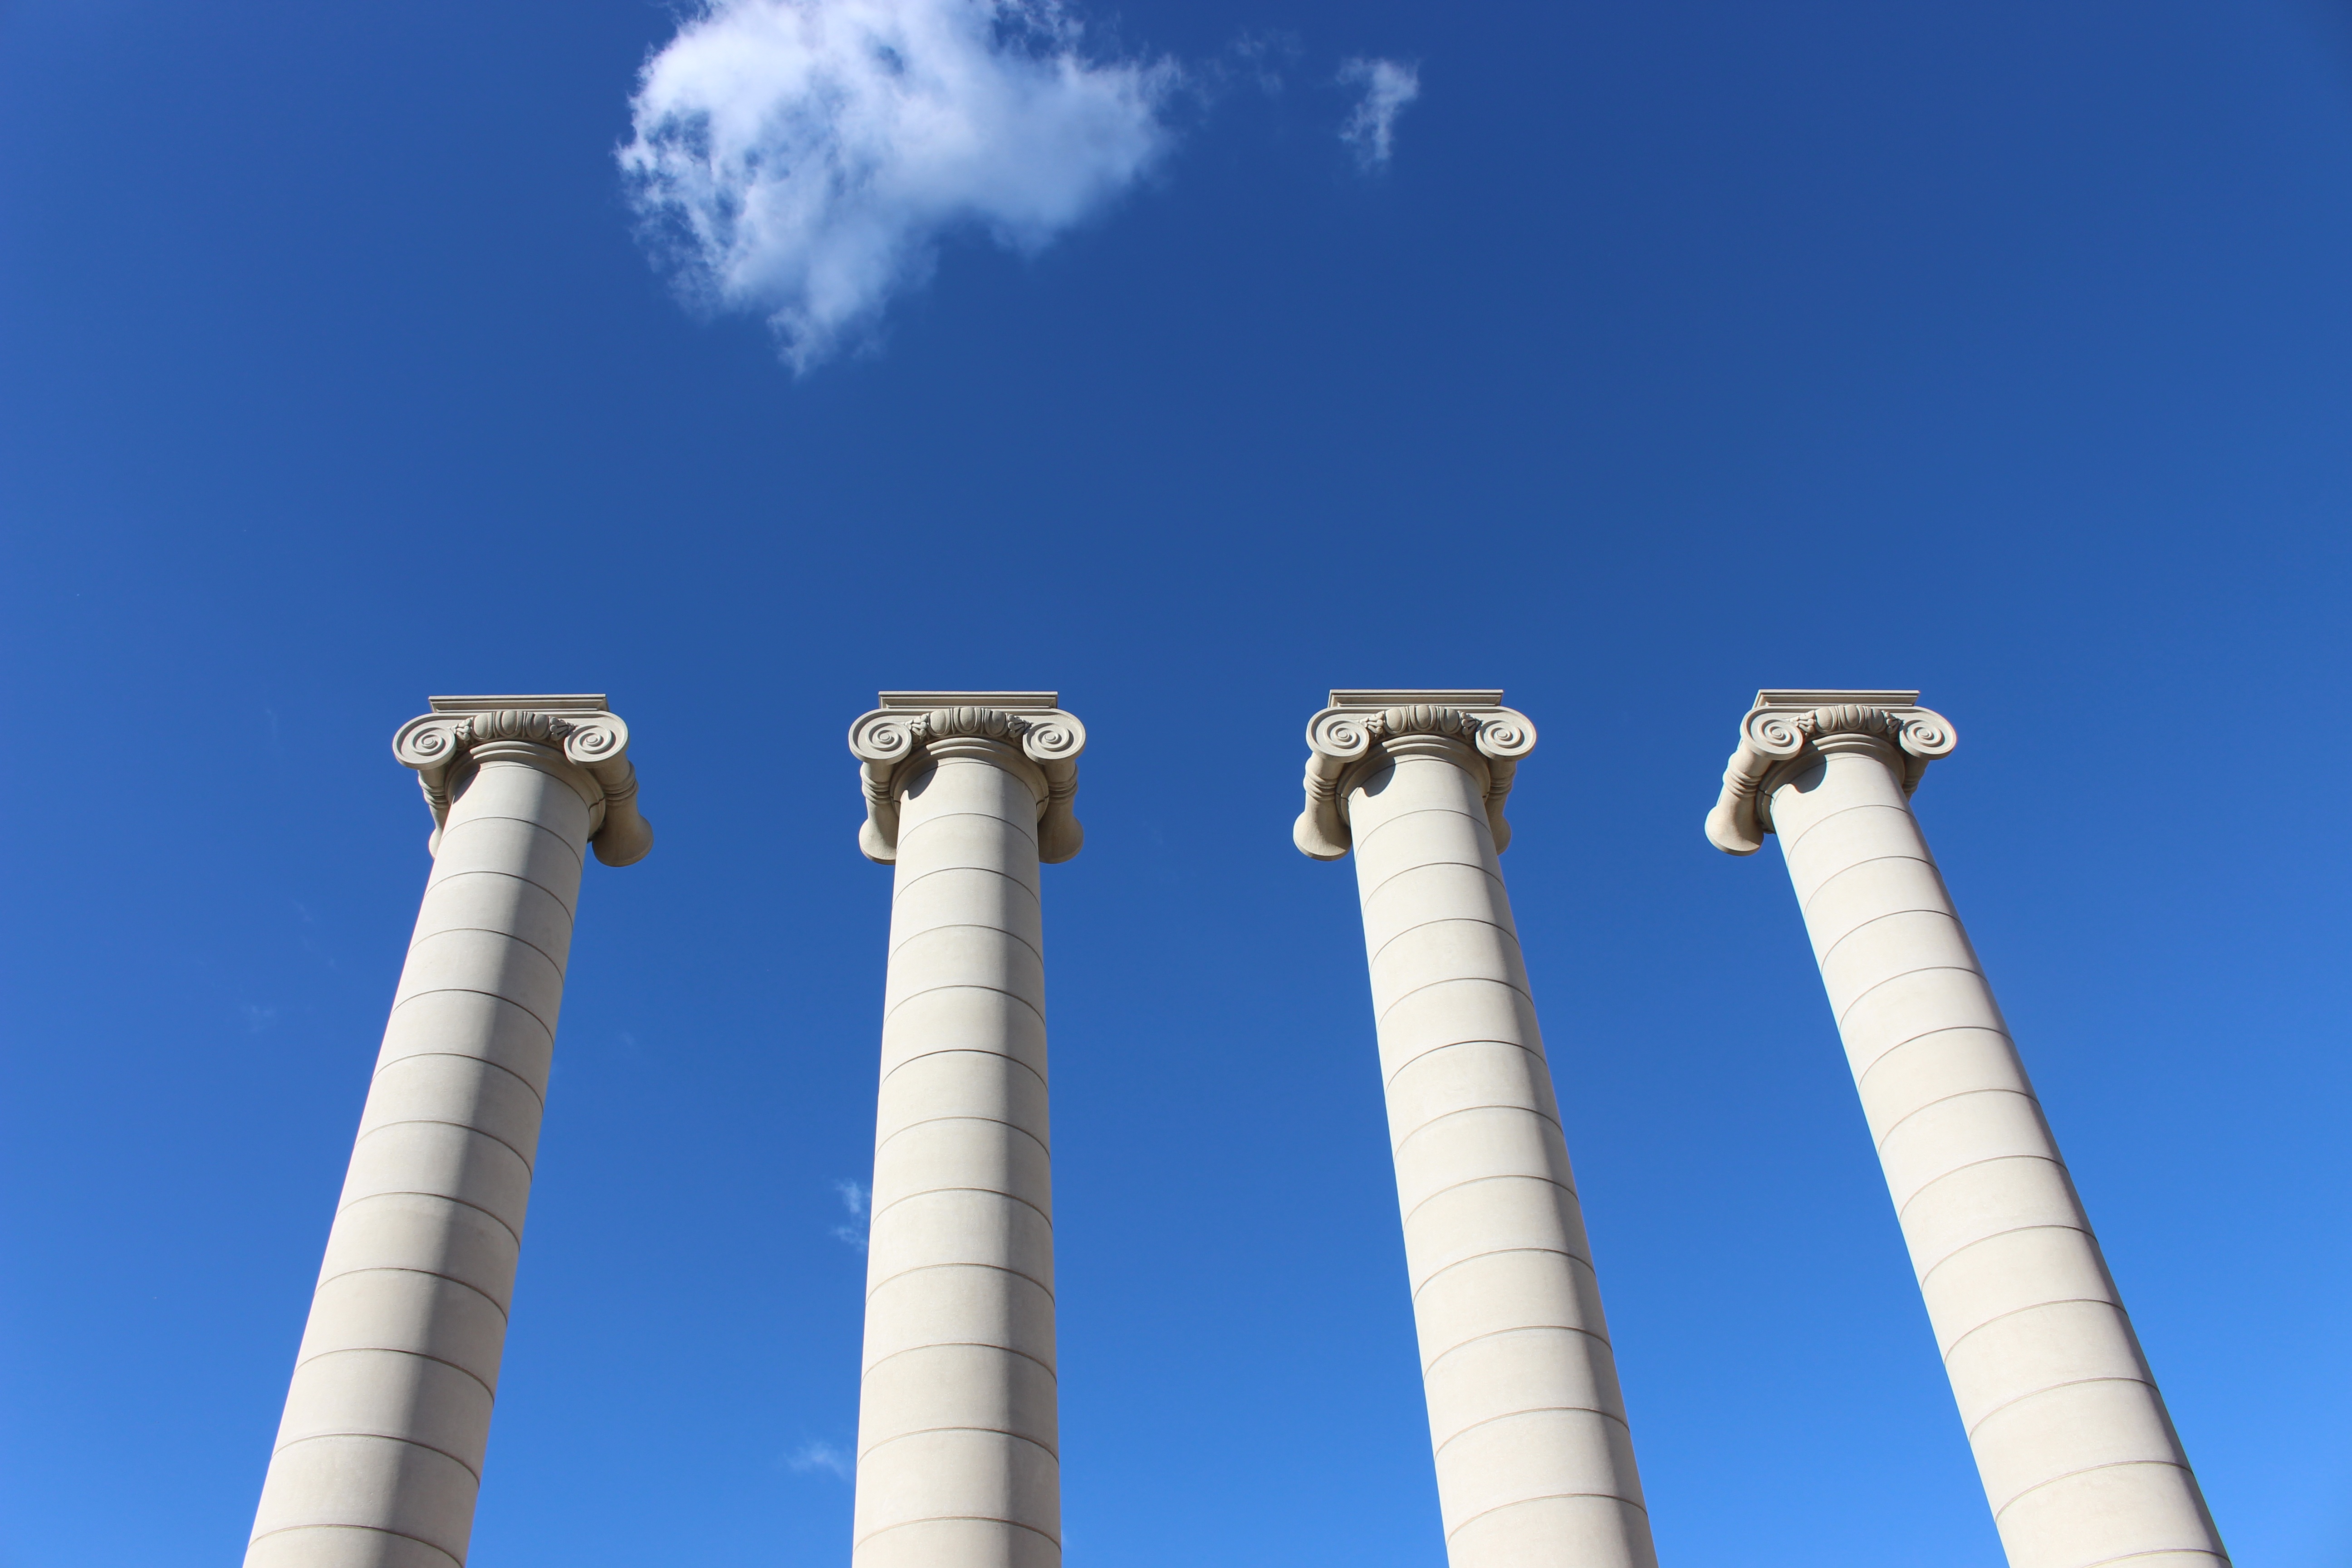
architecture, structure, sky, sun, fall, old, downtown, summer, vacation, europe, column, tower, scenic, sightseeing, blue, historic, tourism, barcelona, trees, outdoors, sunny, clouds, spain, buildings, historical, destination, glare, outdoor structure